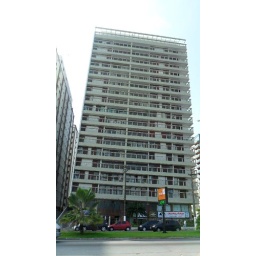
The leaning tower of Santos. Because of the sand in Santos, a lot of the buildings are sinking.